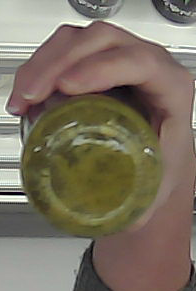
Product: barilla_pesto